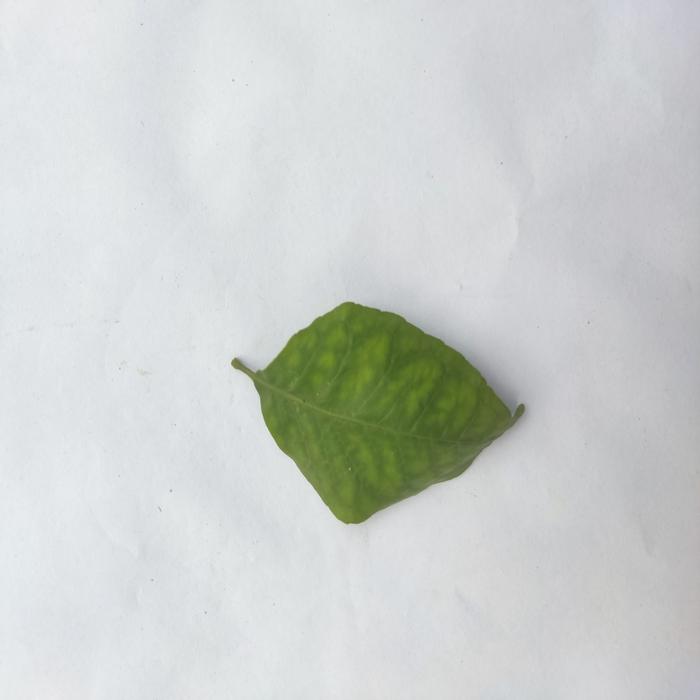
Crop: Aegle Marmelos
Leaf condition: Leaf_Spot